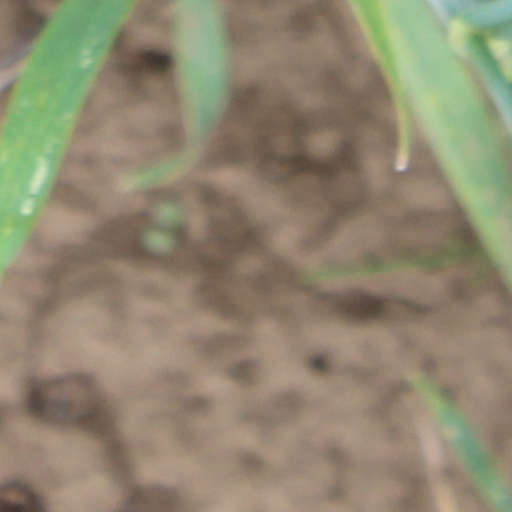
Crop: wheat